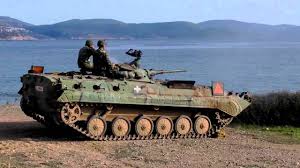
Label: BMP-1